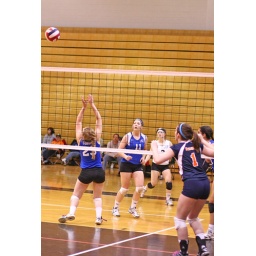
Through the net shot of the Infinity girl bumping the ball over the net